Auguste III Blanchard

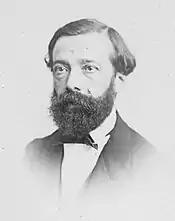
Auguste Blanchard; by (1860s)

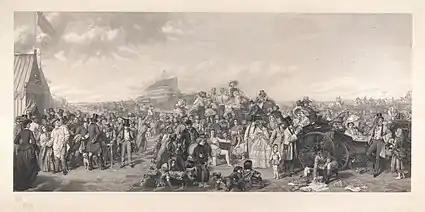
Derby Day, after William Powell Frith (1858, De Young Museum)

Auguste III Thomas Marie Blanchard (18 May 1819 in Paris – 23 May 1898 in Paris) was a French engraver.